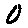
Label: 0